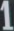
Number: 1